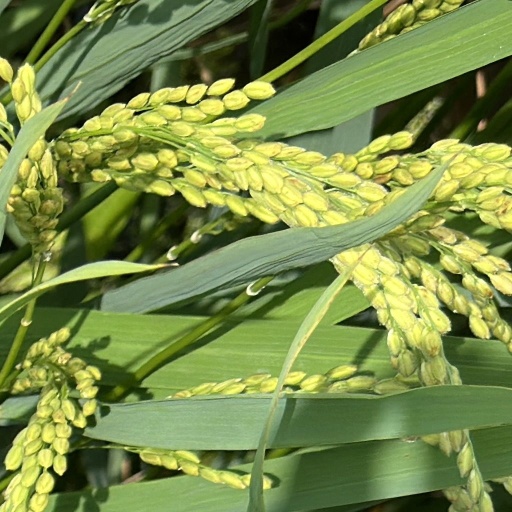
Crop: rice